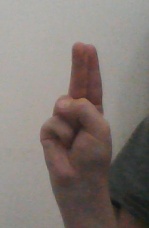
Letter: taa